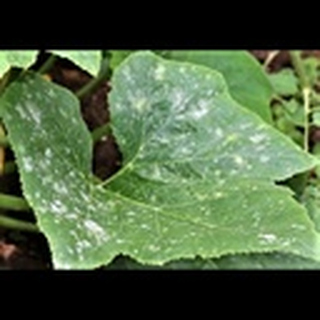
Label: cotton_powdery_mildew